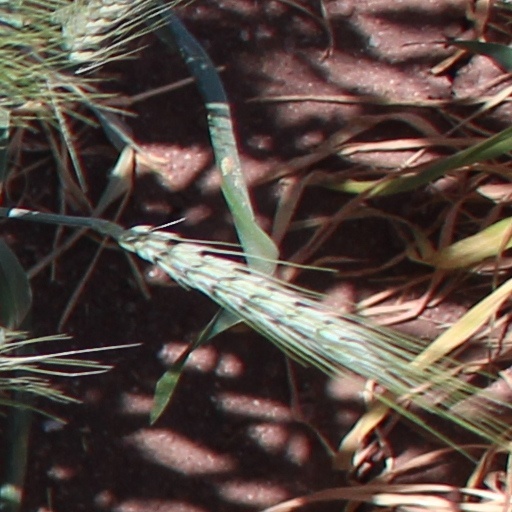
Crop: wheat